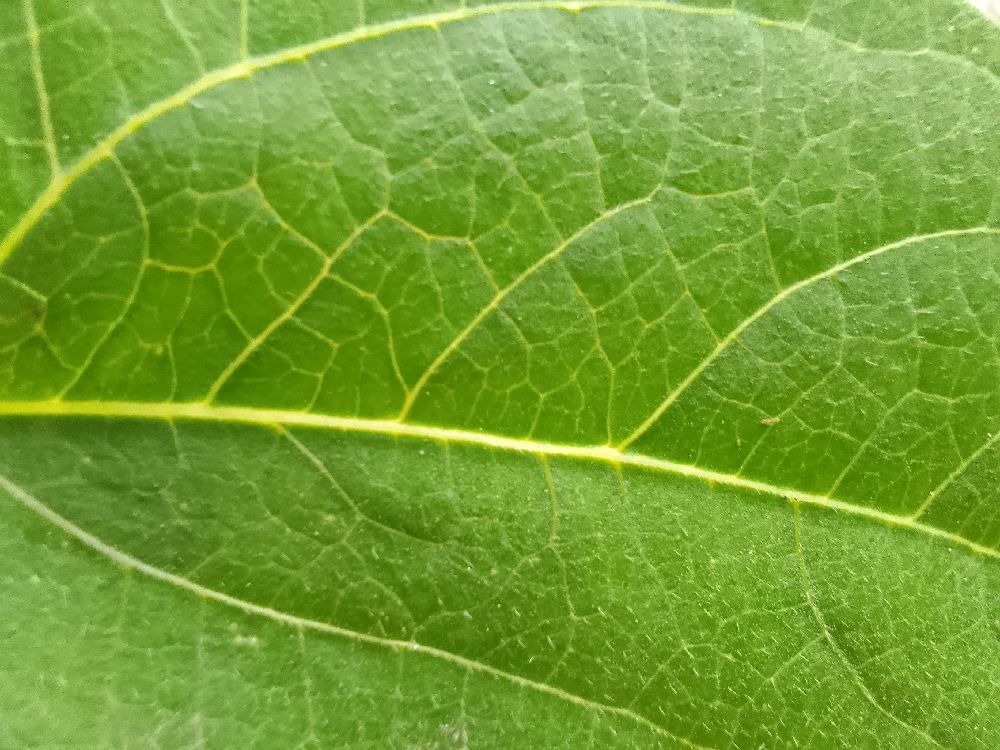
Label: healthy